Elmer McCollum

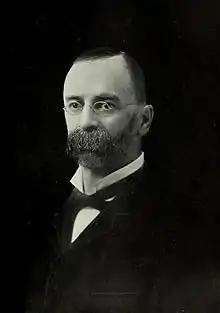
In his autobiography, McCollum attributed his success in nutrition to two people: Stephen Babcock (above) and Marguerite Davis.

In Wisconsin, McCollum was assigned to analyze cow feed and the animal's milk, blood, feces, and urine for the famous single-grain experiment, directed by department chief Stephen Babcock and his successor Edwin B. Hart. The experiment ran for four years until 1911.